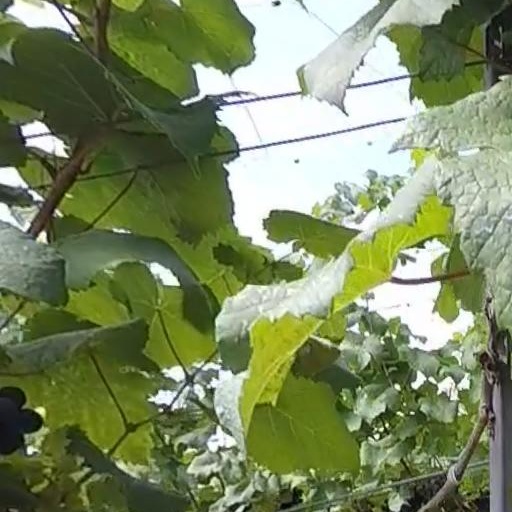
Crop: grape